Human interactions with insects

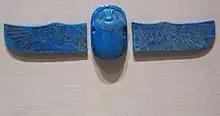
Scarab with separate wings, c. 712-342 BC.

In the Great Lakes region of the United States, there is an annual Woollybear Festival that has been celebrated for over 40 years. The larvae of the species "Pyrrharctia isabella" (commonly known as the isabella tiger moth), with their 13 distinct segments of black and reddish brown, have the reputation in common folklore of being able to forecast the coming winter weather.